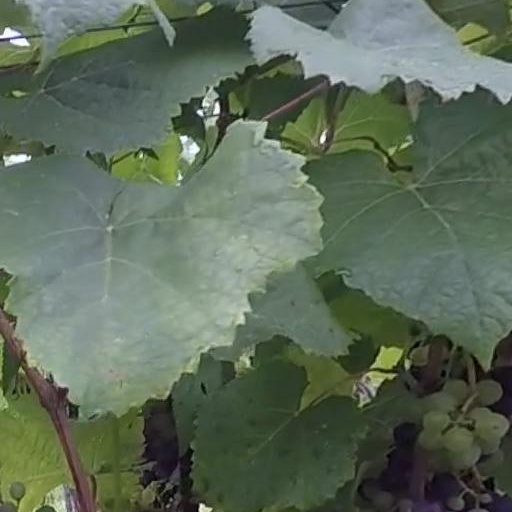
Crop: grape